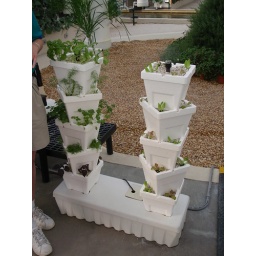
Demonstration in the green house at The Land pavillion at Epcot.